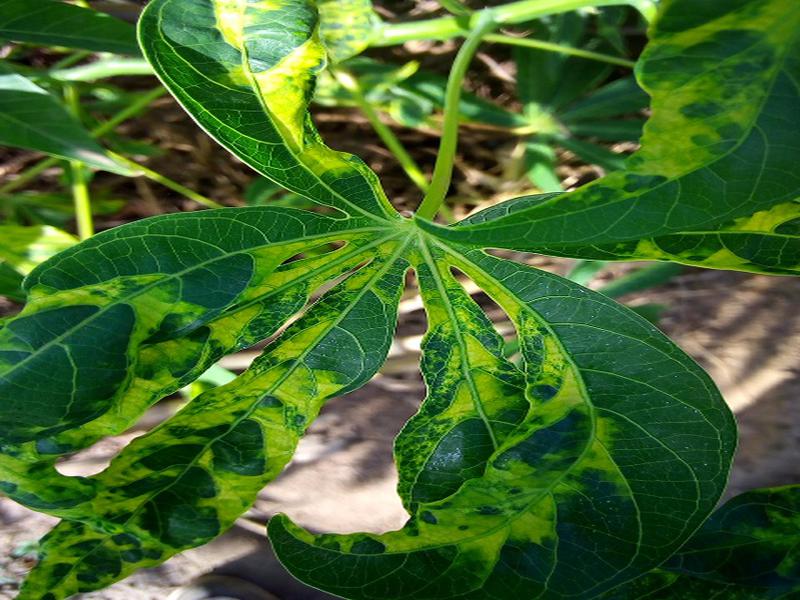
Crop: cassava
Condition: mosaic_disease